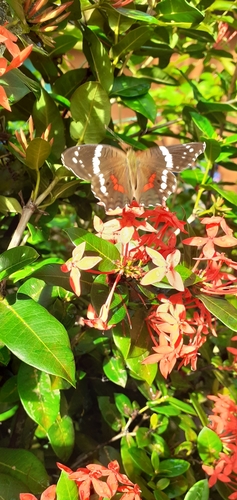
Scientific name: Anartia fatima
Common name: Banded peacock
Family: Nymphalidae
Order: Lepidoptera
Pollinator type: Primary pollinator
Habitat: Open areas and gardens
Geographic range: South America
Conservation status: Least Concern